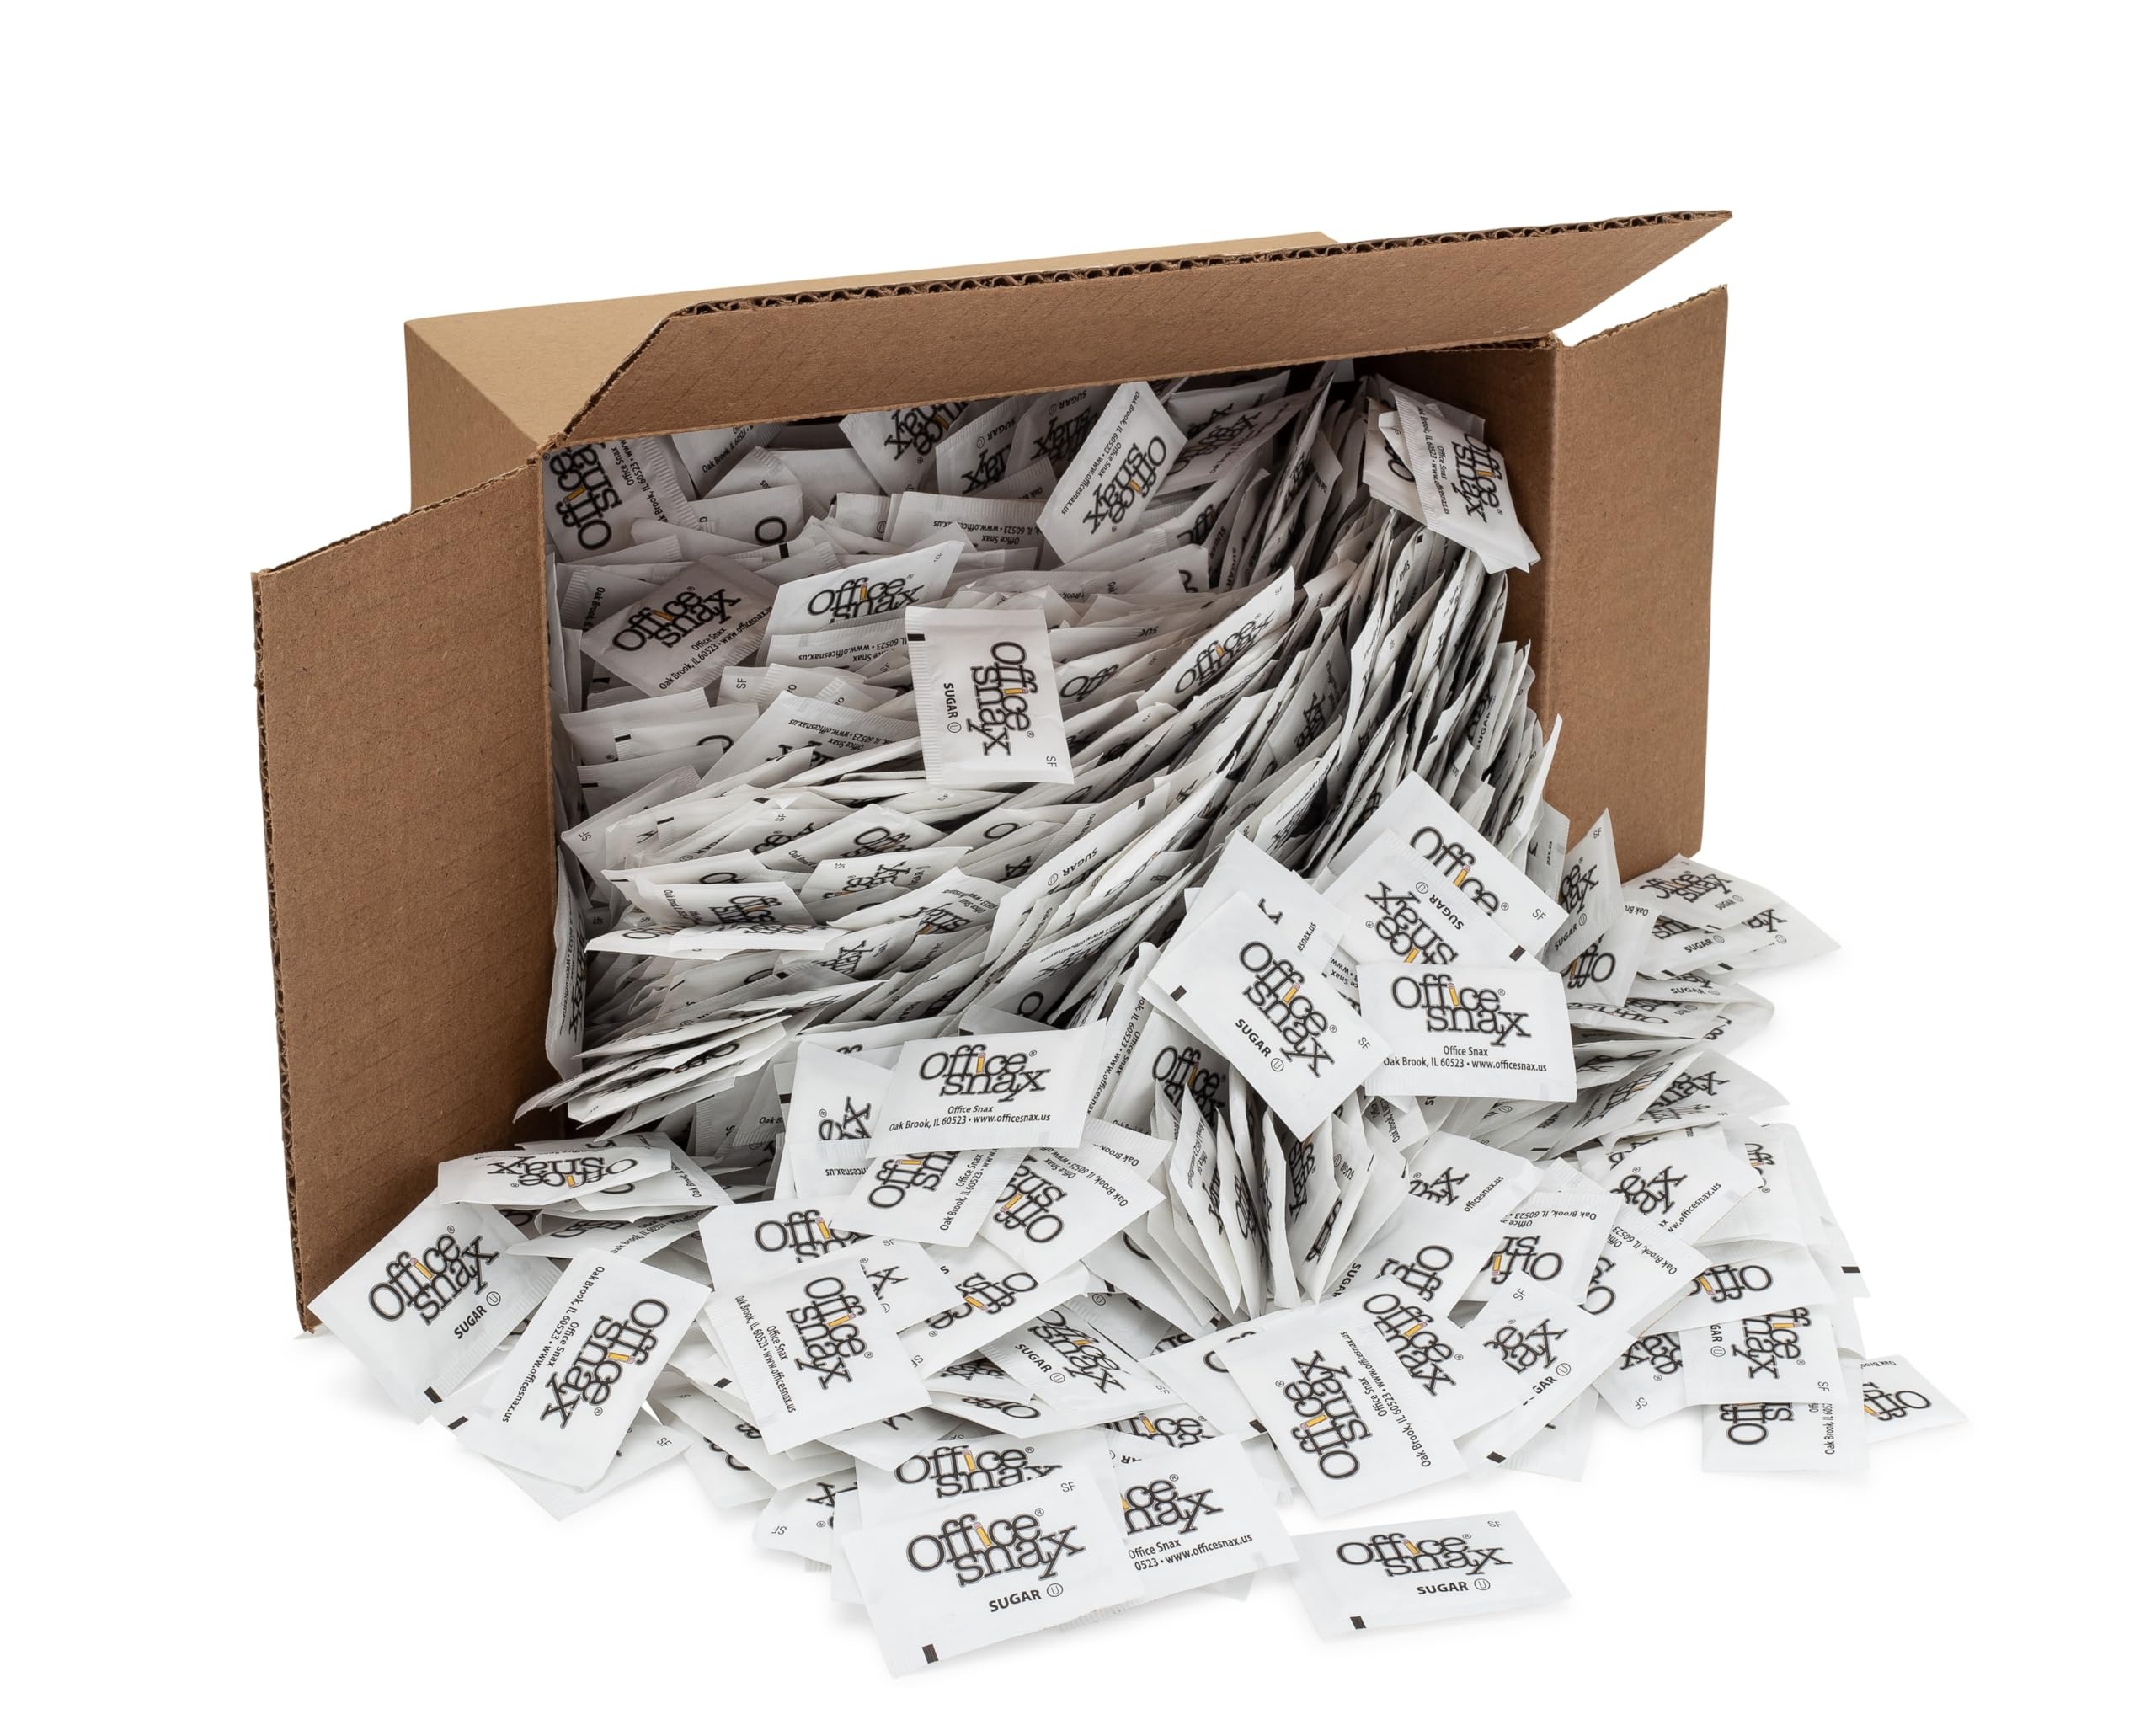
Item Name: Office Snax Sugar Packet, 7.5 Pound Box
Bullet Point 1: Product Type: Sugar
Bullet Point 2: Sugar/Sweetener Type: Powdered Sugar
Bullet Point 3: Packaged Quantity: 1200 / Carton
Bullet Point 4: Packing: Canister
Bullet Point 5: Country of Origin: United States
Value: 7.5
Unit: pound

Price: 50.67